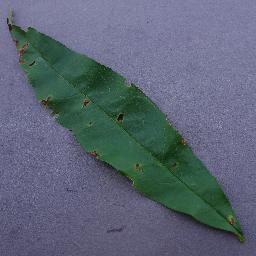
Label: Peach___Bacterial_spot